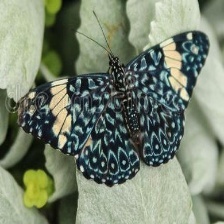
Species: RED CRACKER